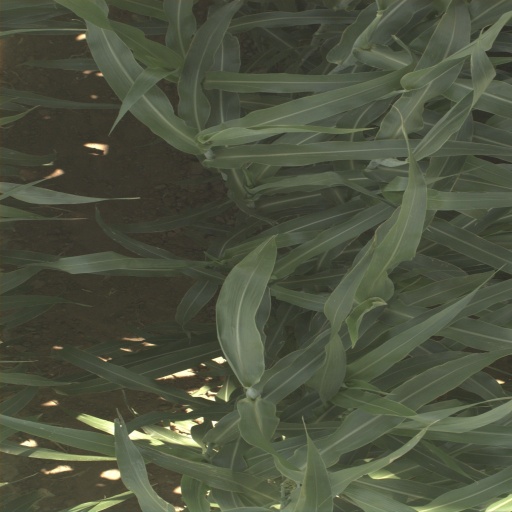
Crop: sorghum